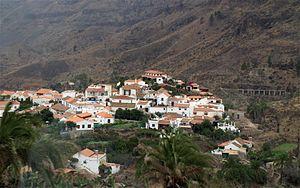
Fataga est un village situé dans la commune de San Bartolomé de Tirajana sur l'île de Grande Canarie en Espagne. Il est notamment visité par les touristes pour ses maisons typiques. Une ravine portant le même nom, est située à proximité.